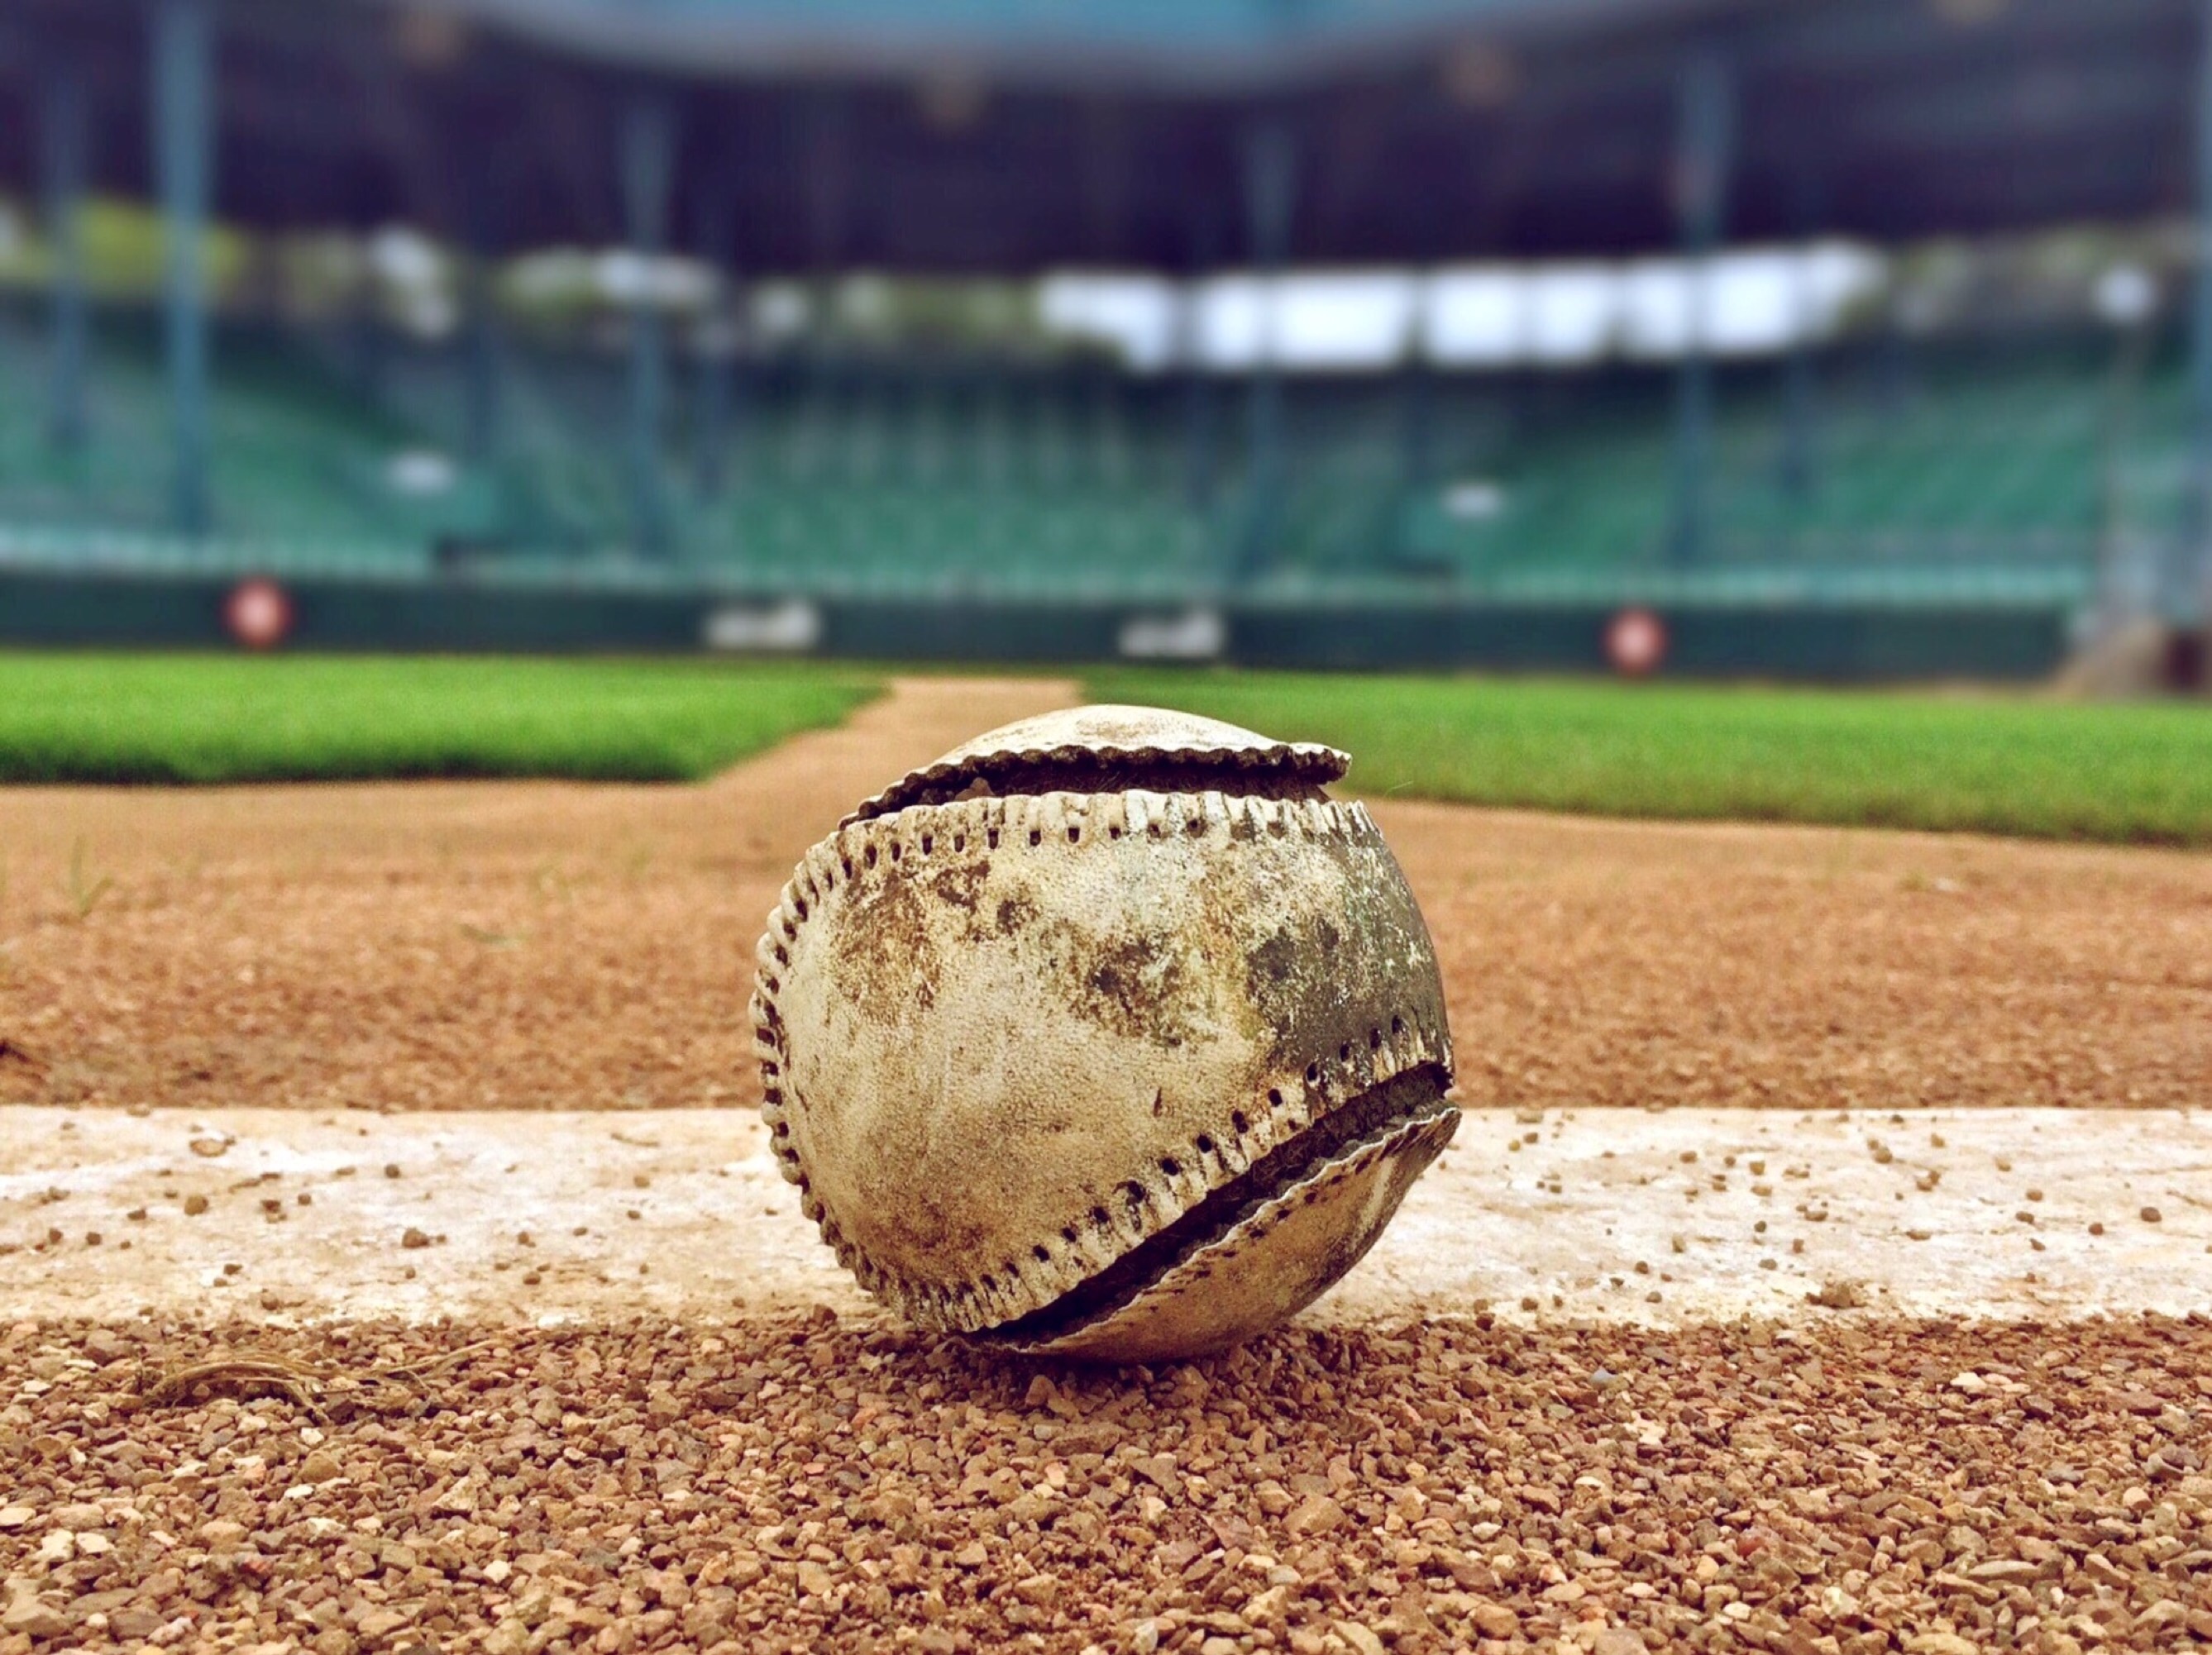
structure, baseball, sport, game, summer, stadium, baseball field, sports, ball, ball game, team sport, baseball park, baseball background, sport venue, bat and ball games, baseball positions